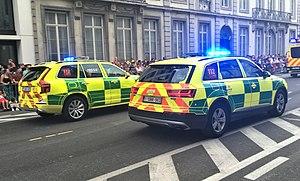
Véhicules SMUR (Aide Médicale Urgente) belges avec couleurs ""Battenburg"" au défilé national le 21 juillet 2018 (arrière)
En Belgique, le SMUR, est un service d'urgence hospitalier composée d’un médecin et d'un infirmier qui intervient en situation pré-hospitalière sur demande du centre de secours 100/112 et qui se déplace à l'aide d'une voiture d'intervention rapide.
Le service mobile d'urgence et de réanimation, devenu structure mobile d'urgence et de réanimation, bien souvent abrégé en SMUR, est un service hospitalier consistant en un ou plusieurs véhicules destinés à apporter les soins d'aide médicale urgente en dehors de l'hôpital, bien souvent conjointement avec une ambulance. Ainsi que lorsqu'un patient nécessite des soins ou une surveillance médicale. En effet, certains patients et/ou certaines pathologies nécessitent des soins d'urgences à leur chevet, et ce, avant toute autre mobilisation. Dans ce cas, et par un appel au 112 le call taker décidera de déplacer un SMUR sur zone, afin d'assurer des soins extra-hospitaliers indispensable à la survie du patient. On peut donc affirmer le fait que le SMUR est le prolongement de la structure hospitalière à laquelle il est rattaché. Si le patient ne sait pas venir à l'hôpital, l'hôpital ira jusqu'au patient.